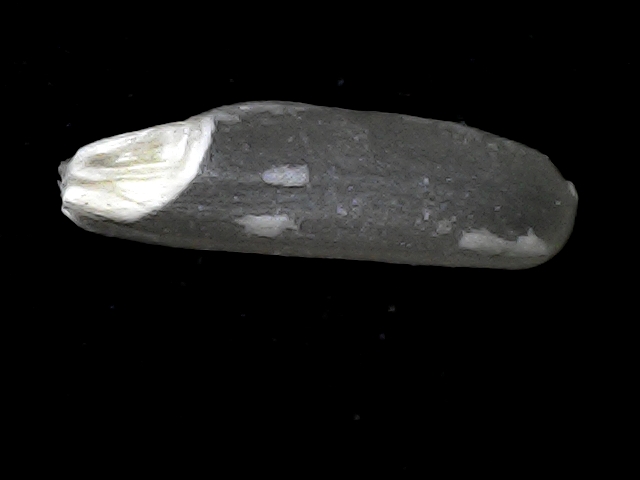
Rice variety: BD70